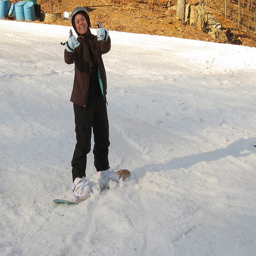
a person that is standing on a snowboard
A woman giving thumbs up on a snowboard in the snow.
A woman dressed in warm clothing for snowboarding.
A person standing on a snowboard in the snow.
A snowboarder gives two thumbs up to the camera.